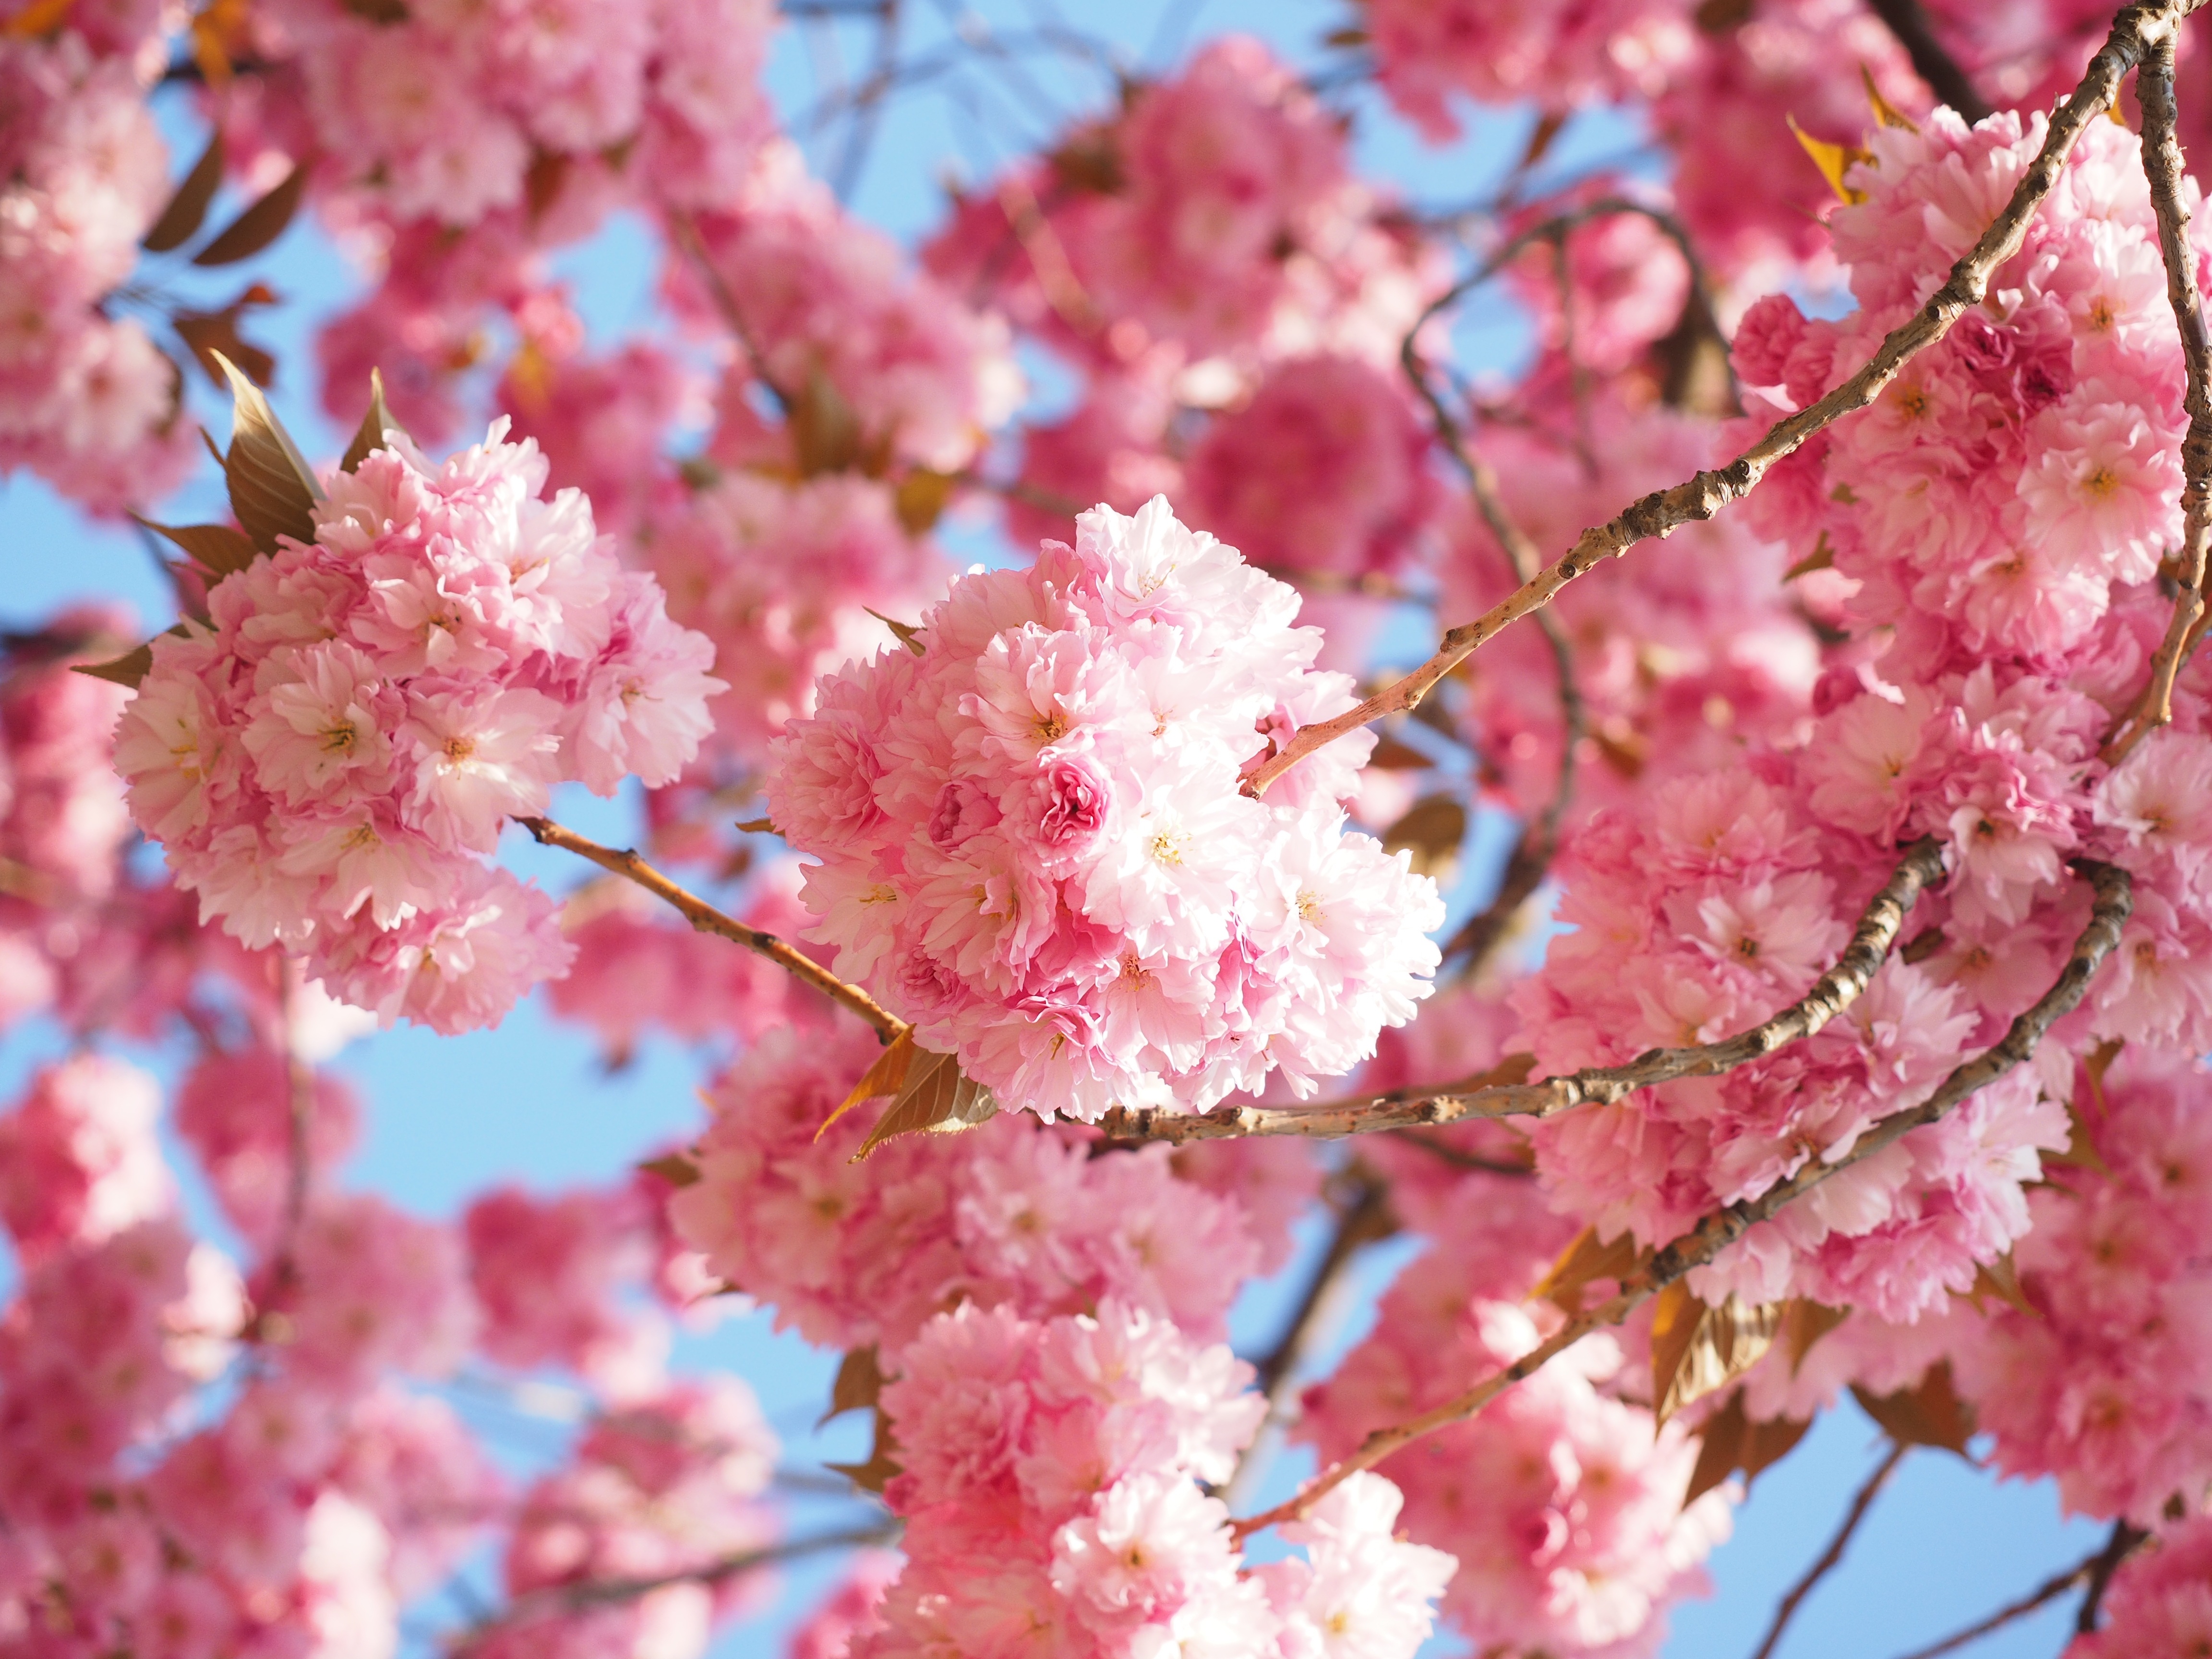
tree, branch, blossom, plant, fruit, flower, petal, bloom, food, spring, produce, pink, season, cherry blossom, japanese, smell, tradition, bud, japanese cherry trees, prunus, cherry, ornamental plant, flowering plant, rose family, flowering twig, japanese cherry, rosaceae, prunus serrulata, japanese flowering cherry, ornamental cherry, oriental cherry, east asian cherry, grannenkirsche, yoshino cherry, yoshino, japanese culture, land plant